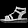
Label: Sandal